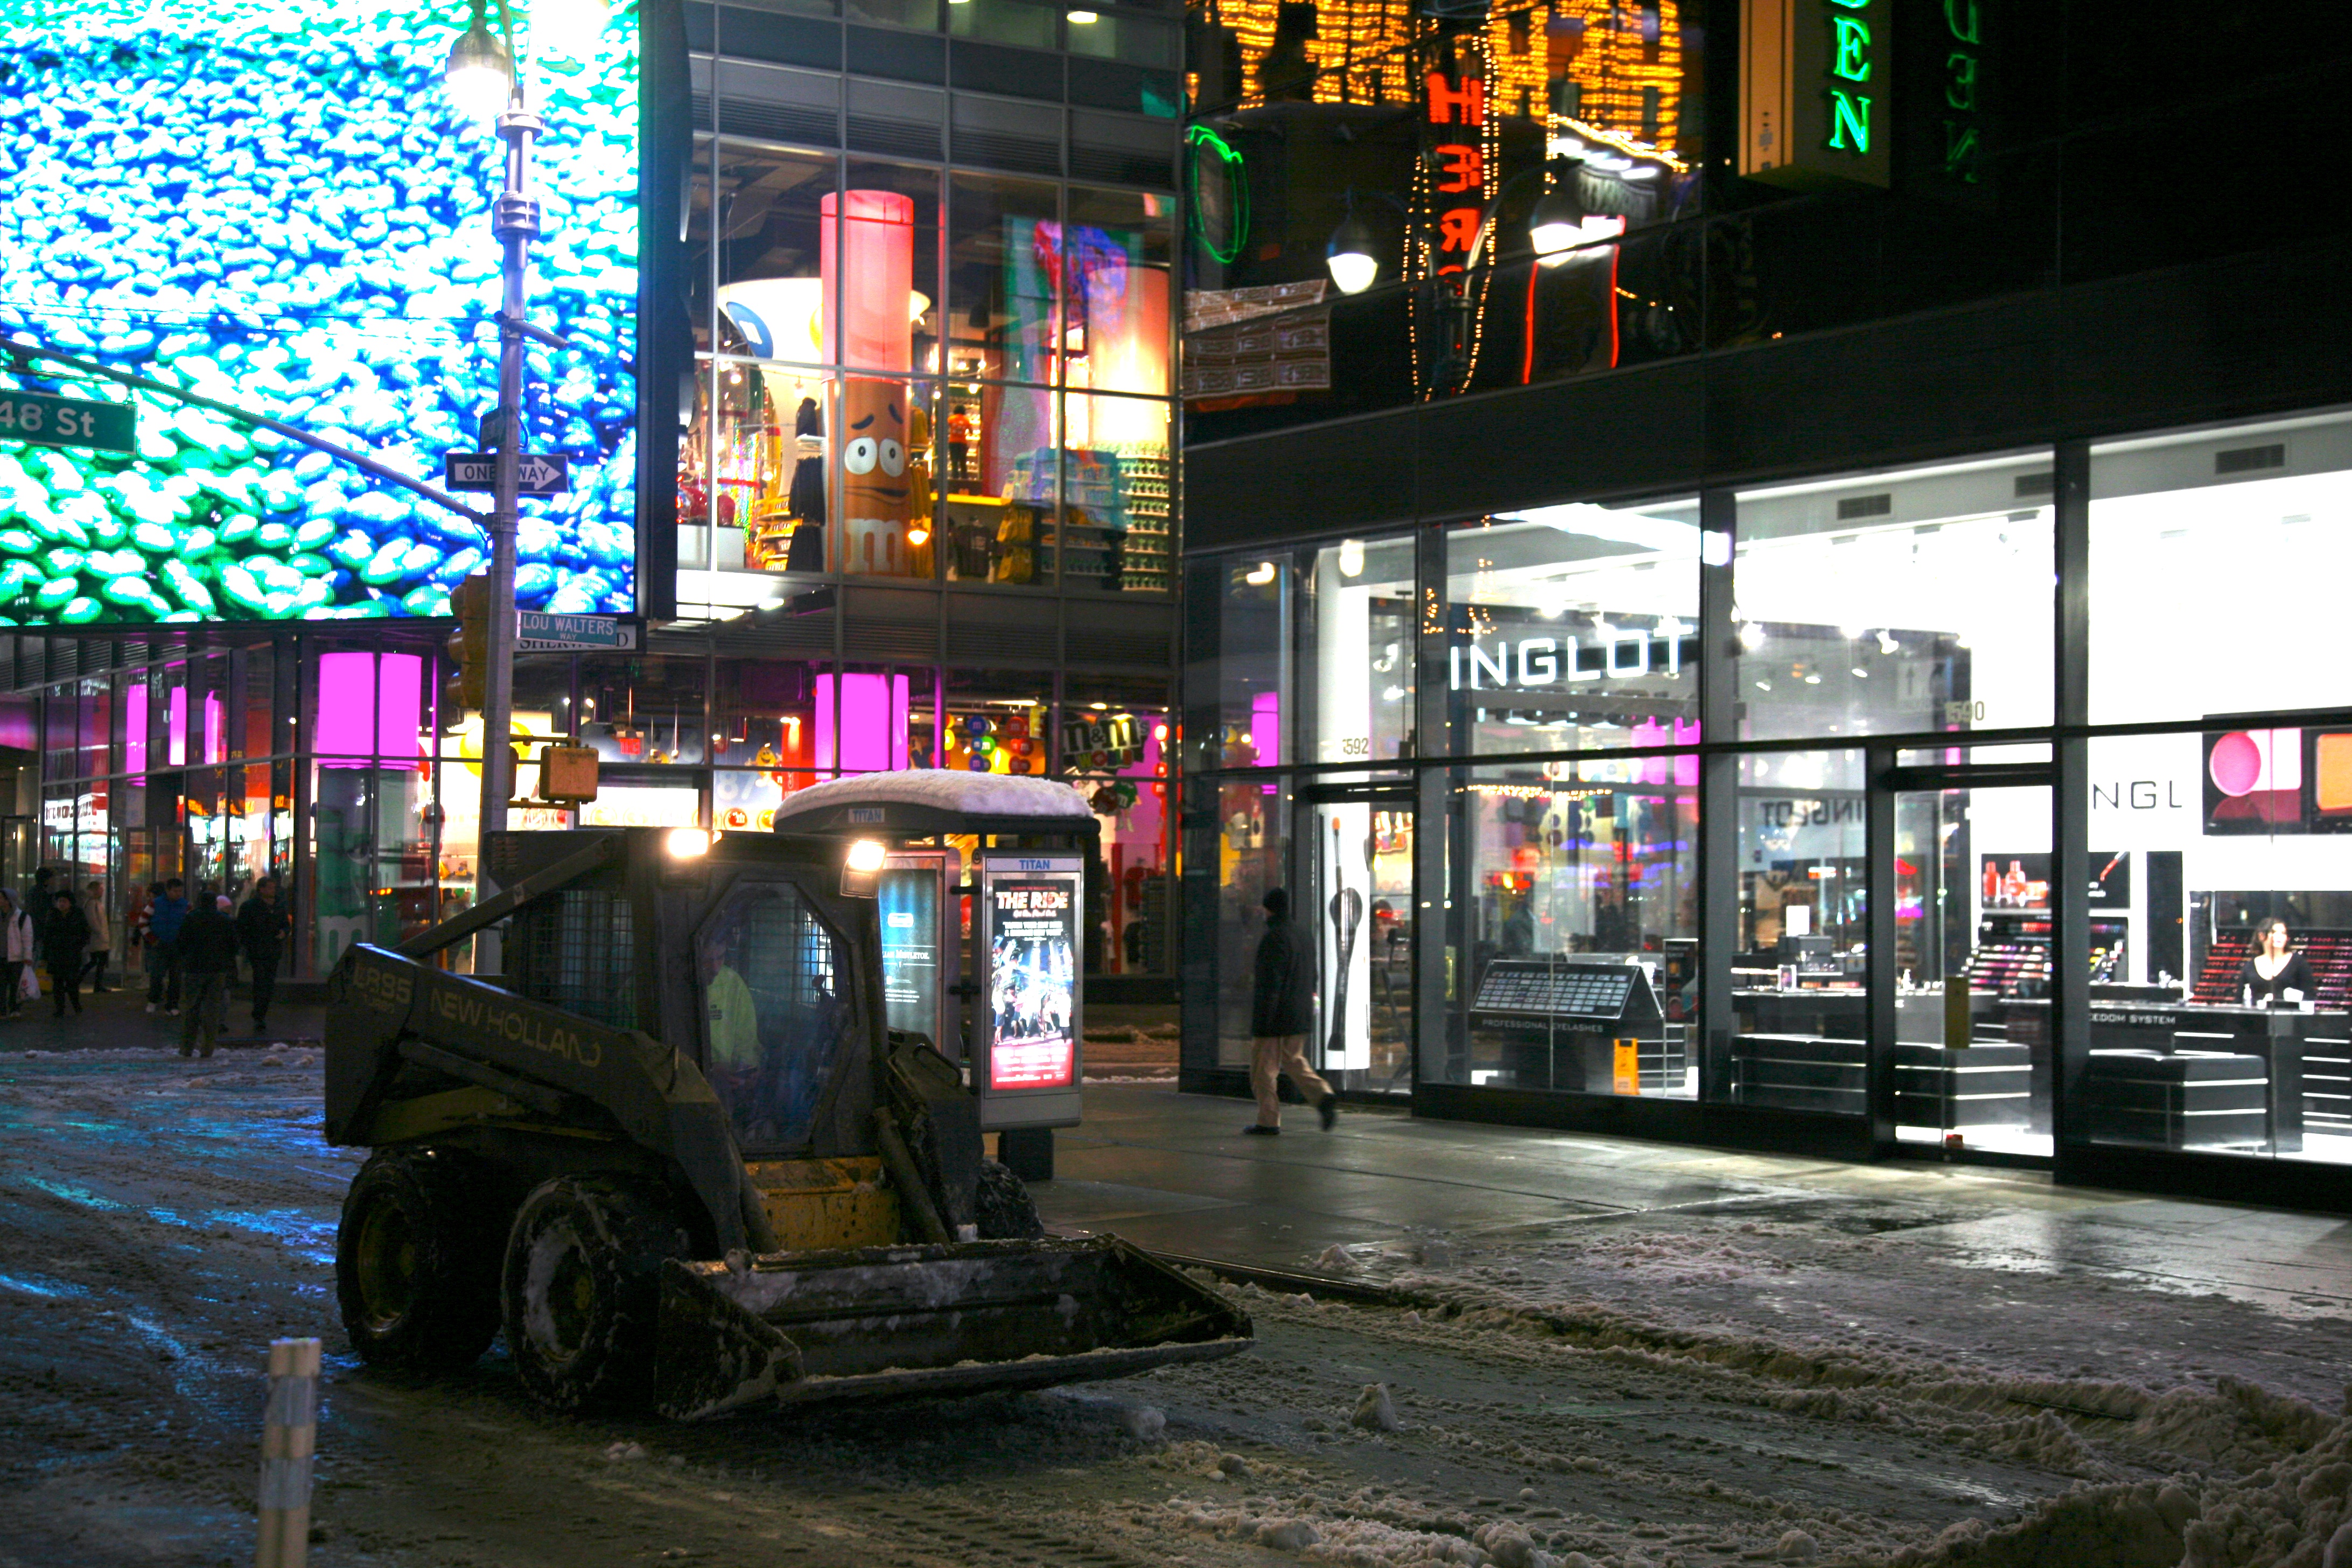
road, street, night, city, manhattan, bar, vehicle, nyc, public transport, newyork, infrastructure, newyorkcity, ny, canon5d, midtown, canonef24105mmf4lisusm, theatredistrict, timessquare, inglot, urban area